Wilcowie, South Australia

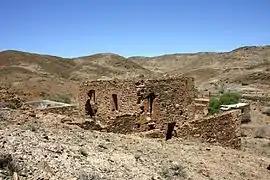

Wilcowie is a rural locality in the Far North region of South Australia. It lies in the Pastoral Unincorporated Area of the state. The name and boundaries were selected on 26 April 2013, with the locality being named after the former Wilcowie pastoral property. The ruins of the former Wilcowie Homestead survive today.